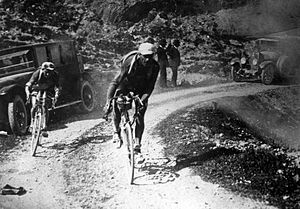
Léon Scieur
Scieur under Tour de France 1921
Léon Scieur var en belgisk cykelrytter, som vandt Tour de France i 1921.